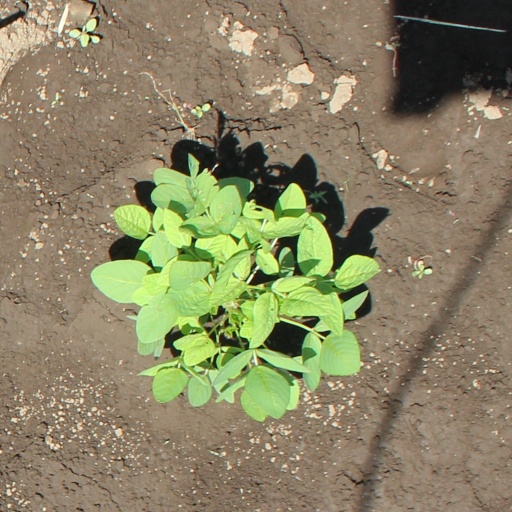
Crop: soybean